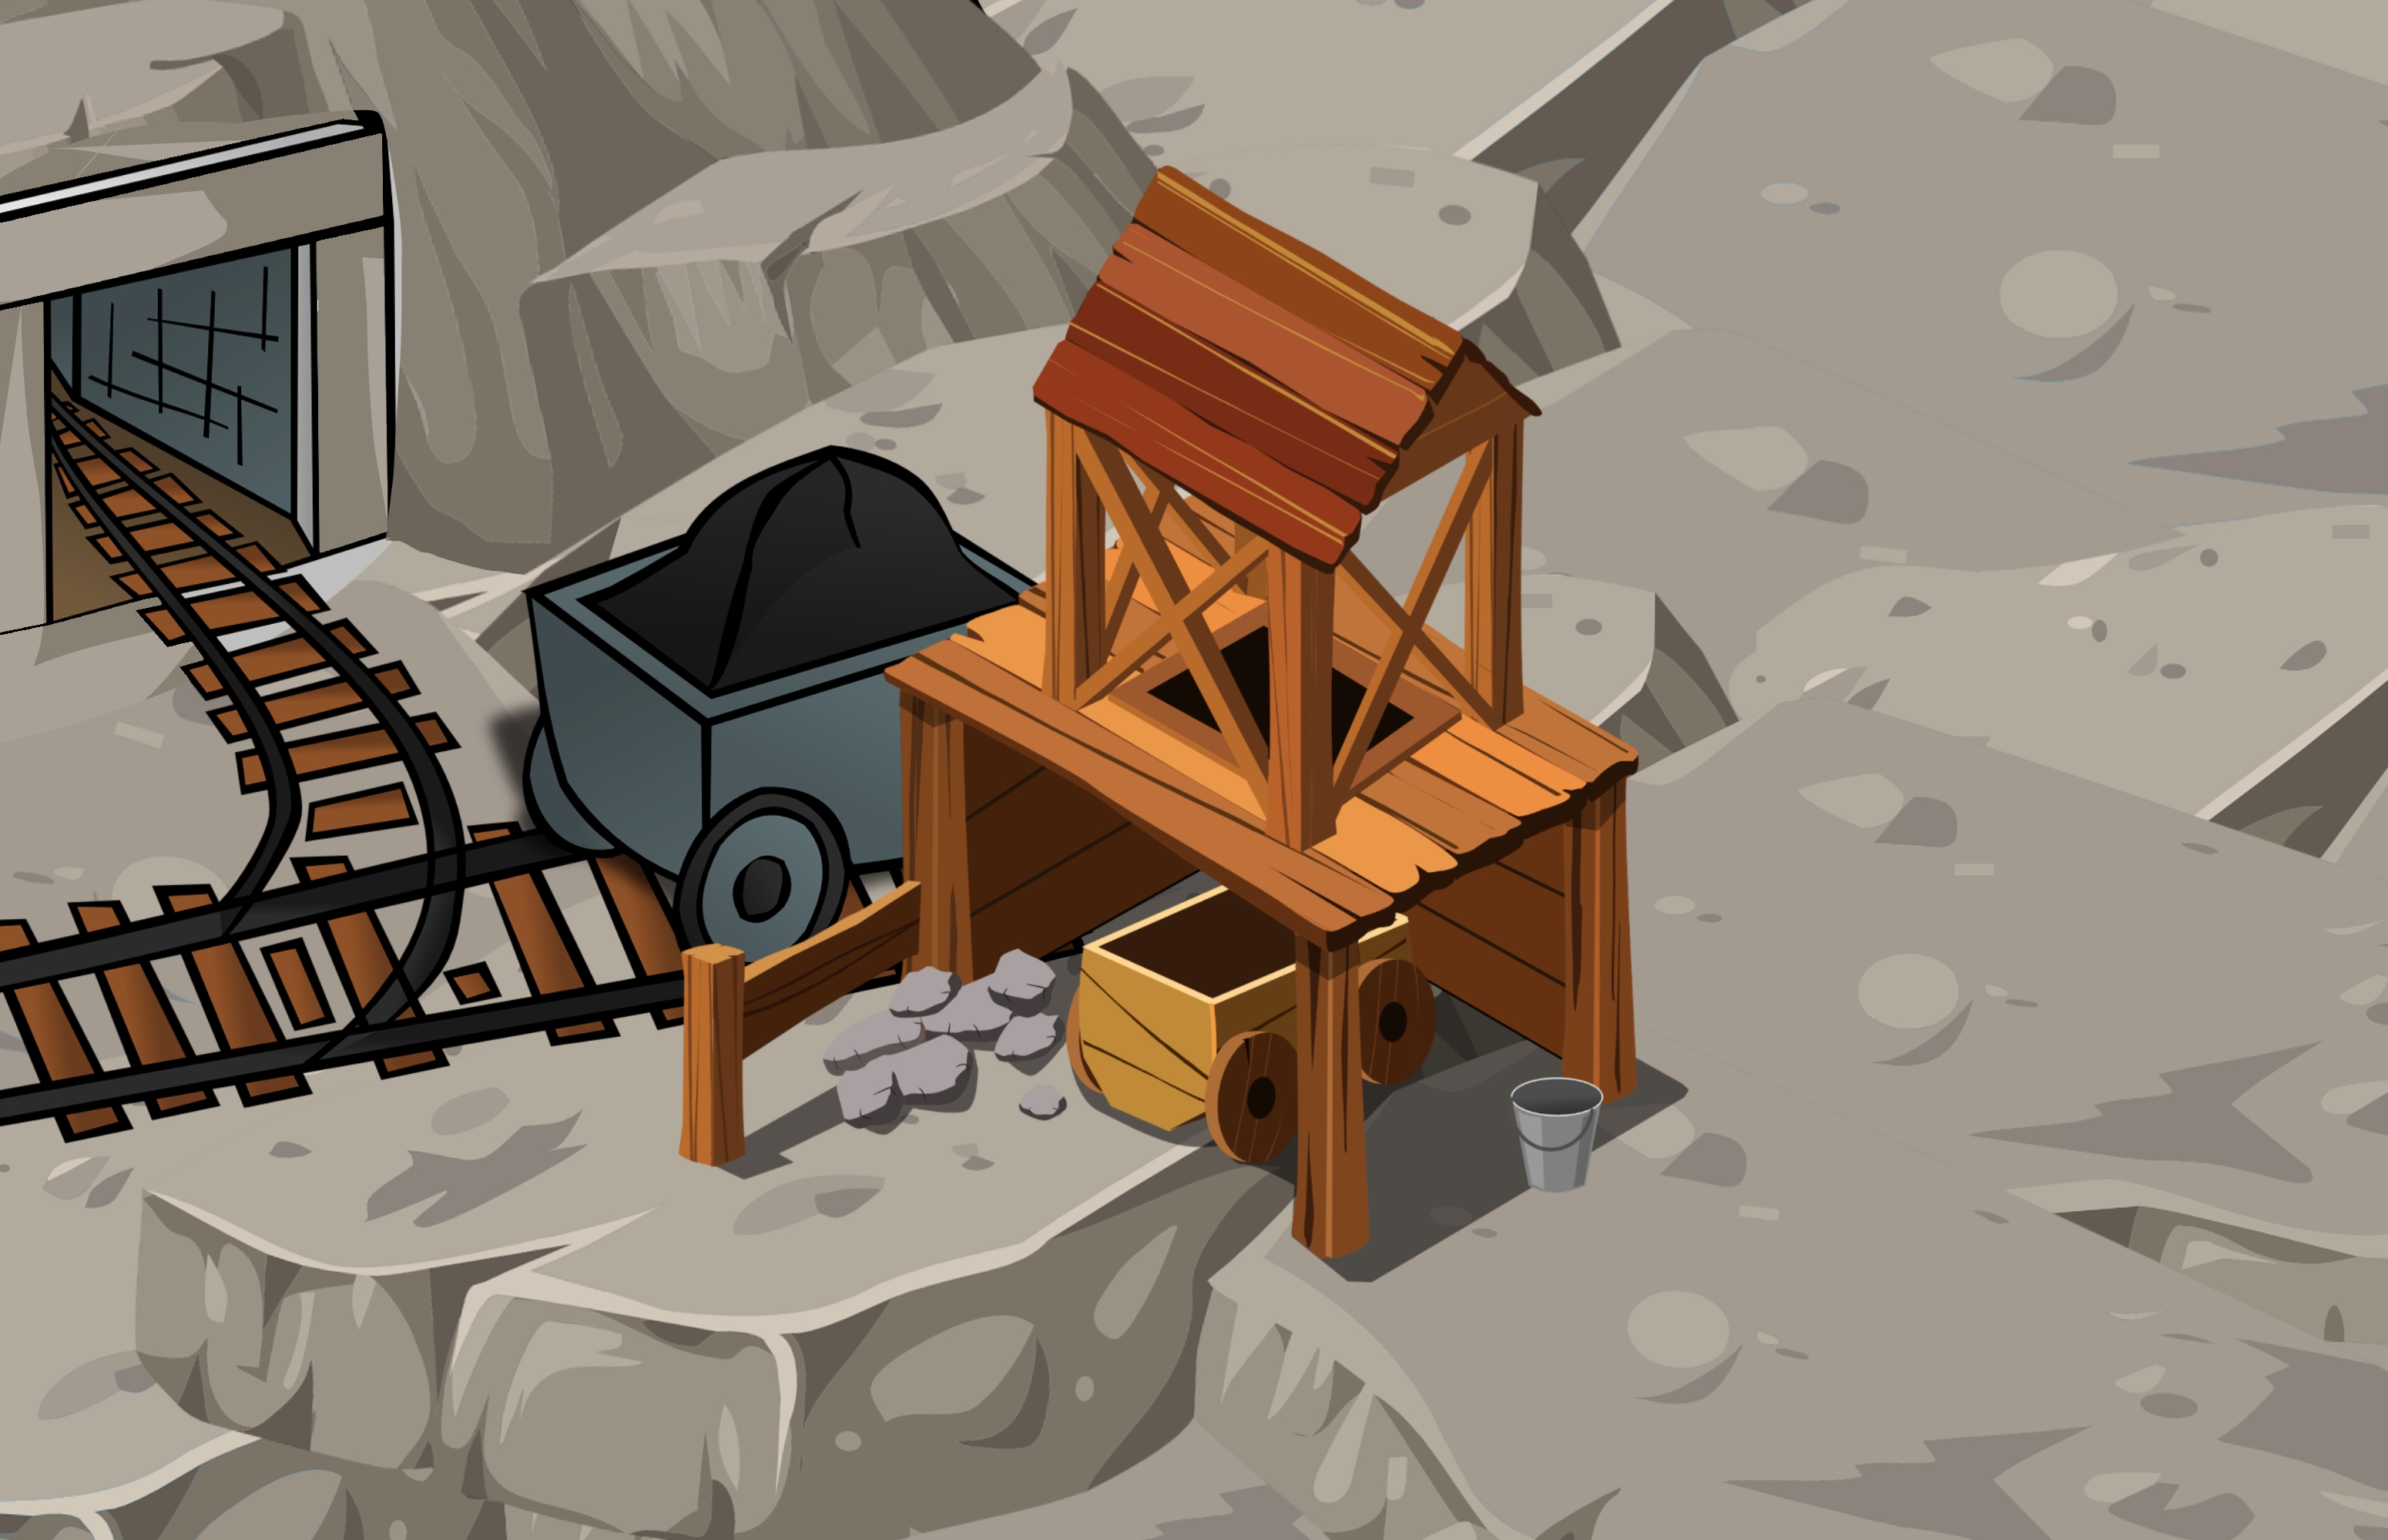
mine, mineral, resource, underground, coal, industry, pollution, production, construction, trolley, miner, Minecart, factory, cart, energy, work, graphite, rock, soil, manufacture, power, fuel, mountain, material, stone, illustration, room, furniture, table, animation, design, architecture, art, house, interior design, chair, fiction, floor